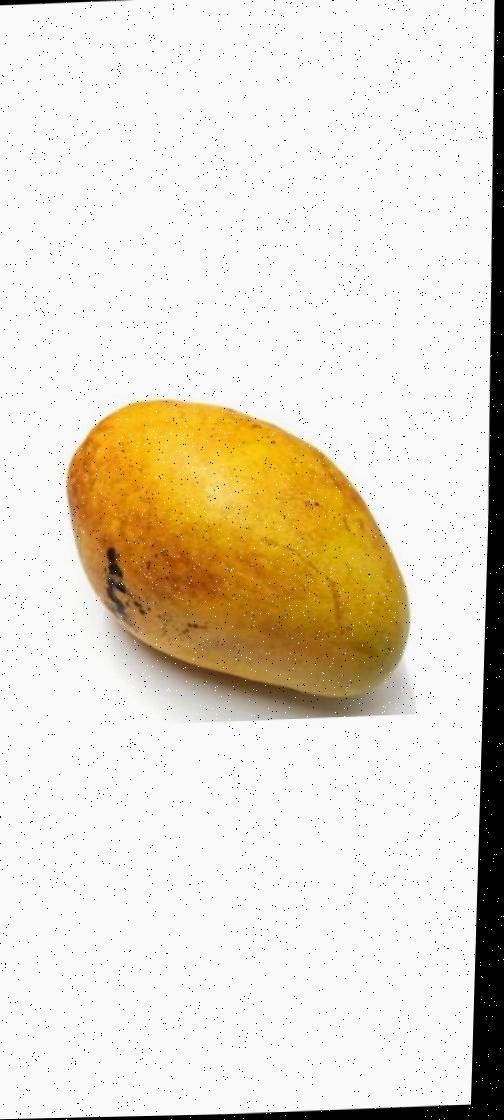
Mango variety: Bari-11